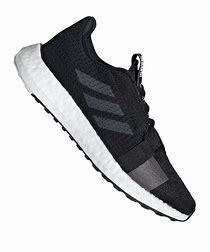
Brand: Adidas
Model: Senseboost Go